478th Aeronautical Systems Wing

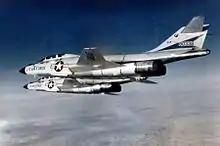
F-101B Voodoos of the 18th Fighter-Interceptor Squadron

In May 1960 the 18th Fighter-Interceptor Squadron, flying Convair F-102 Delta Daggers moved to Grand Forks from Wurtsmith Air Force Base, Michigan and was assigned to the group. With its arrival the 478th's mission expanded to train and maintain combat ready aircrews for the defense of the United States. Upon arrival at Grand Forks, the 18th began conversion to McDonnell F-101B Voodoos, completing the transition by June.